University of Wisconsin Marching Band

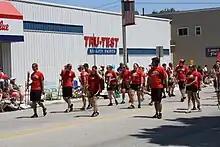
Marching in the 2009 New Holstein parade

The band performs at other venues, such as local concerts and parades around the state of Wisconsin. The band has also performed at NFL games, often making the trip to Lambeau Field to play for the in-state Green Bay Packers.